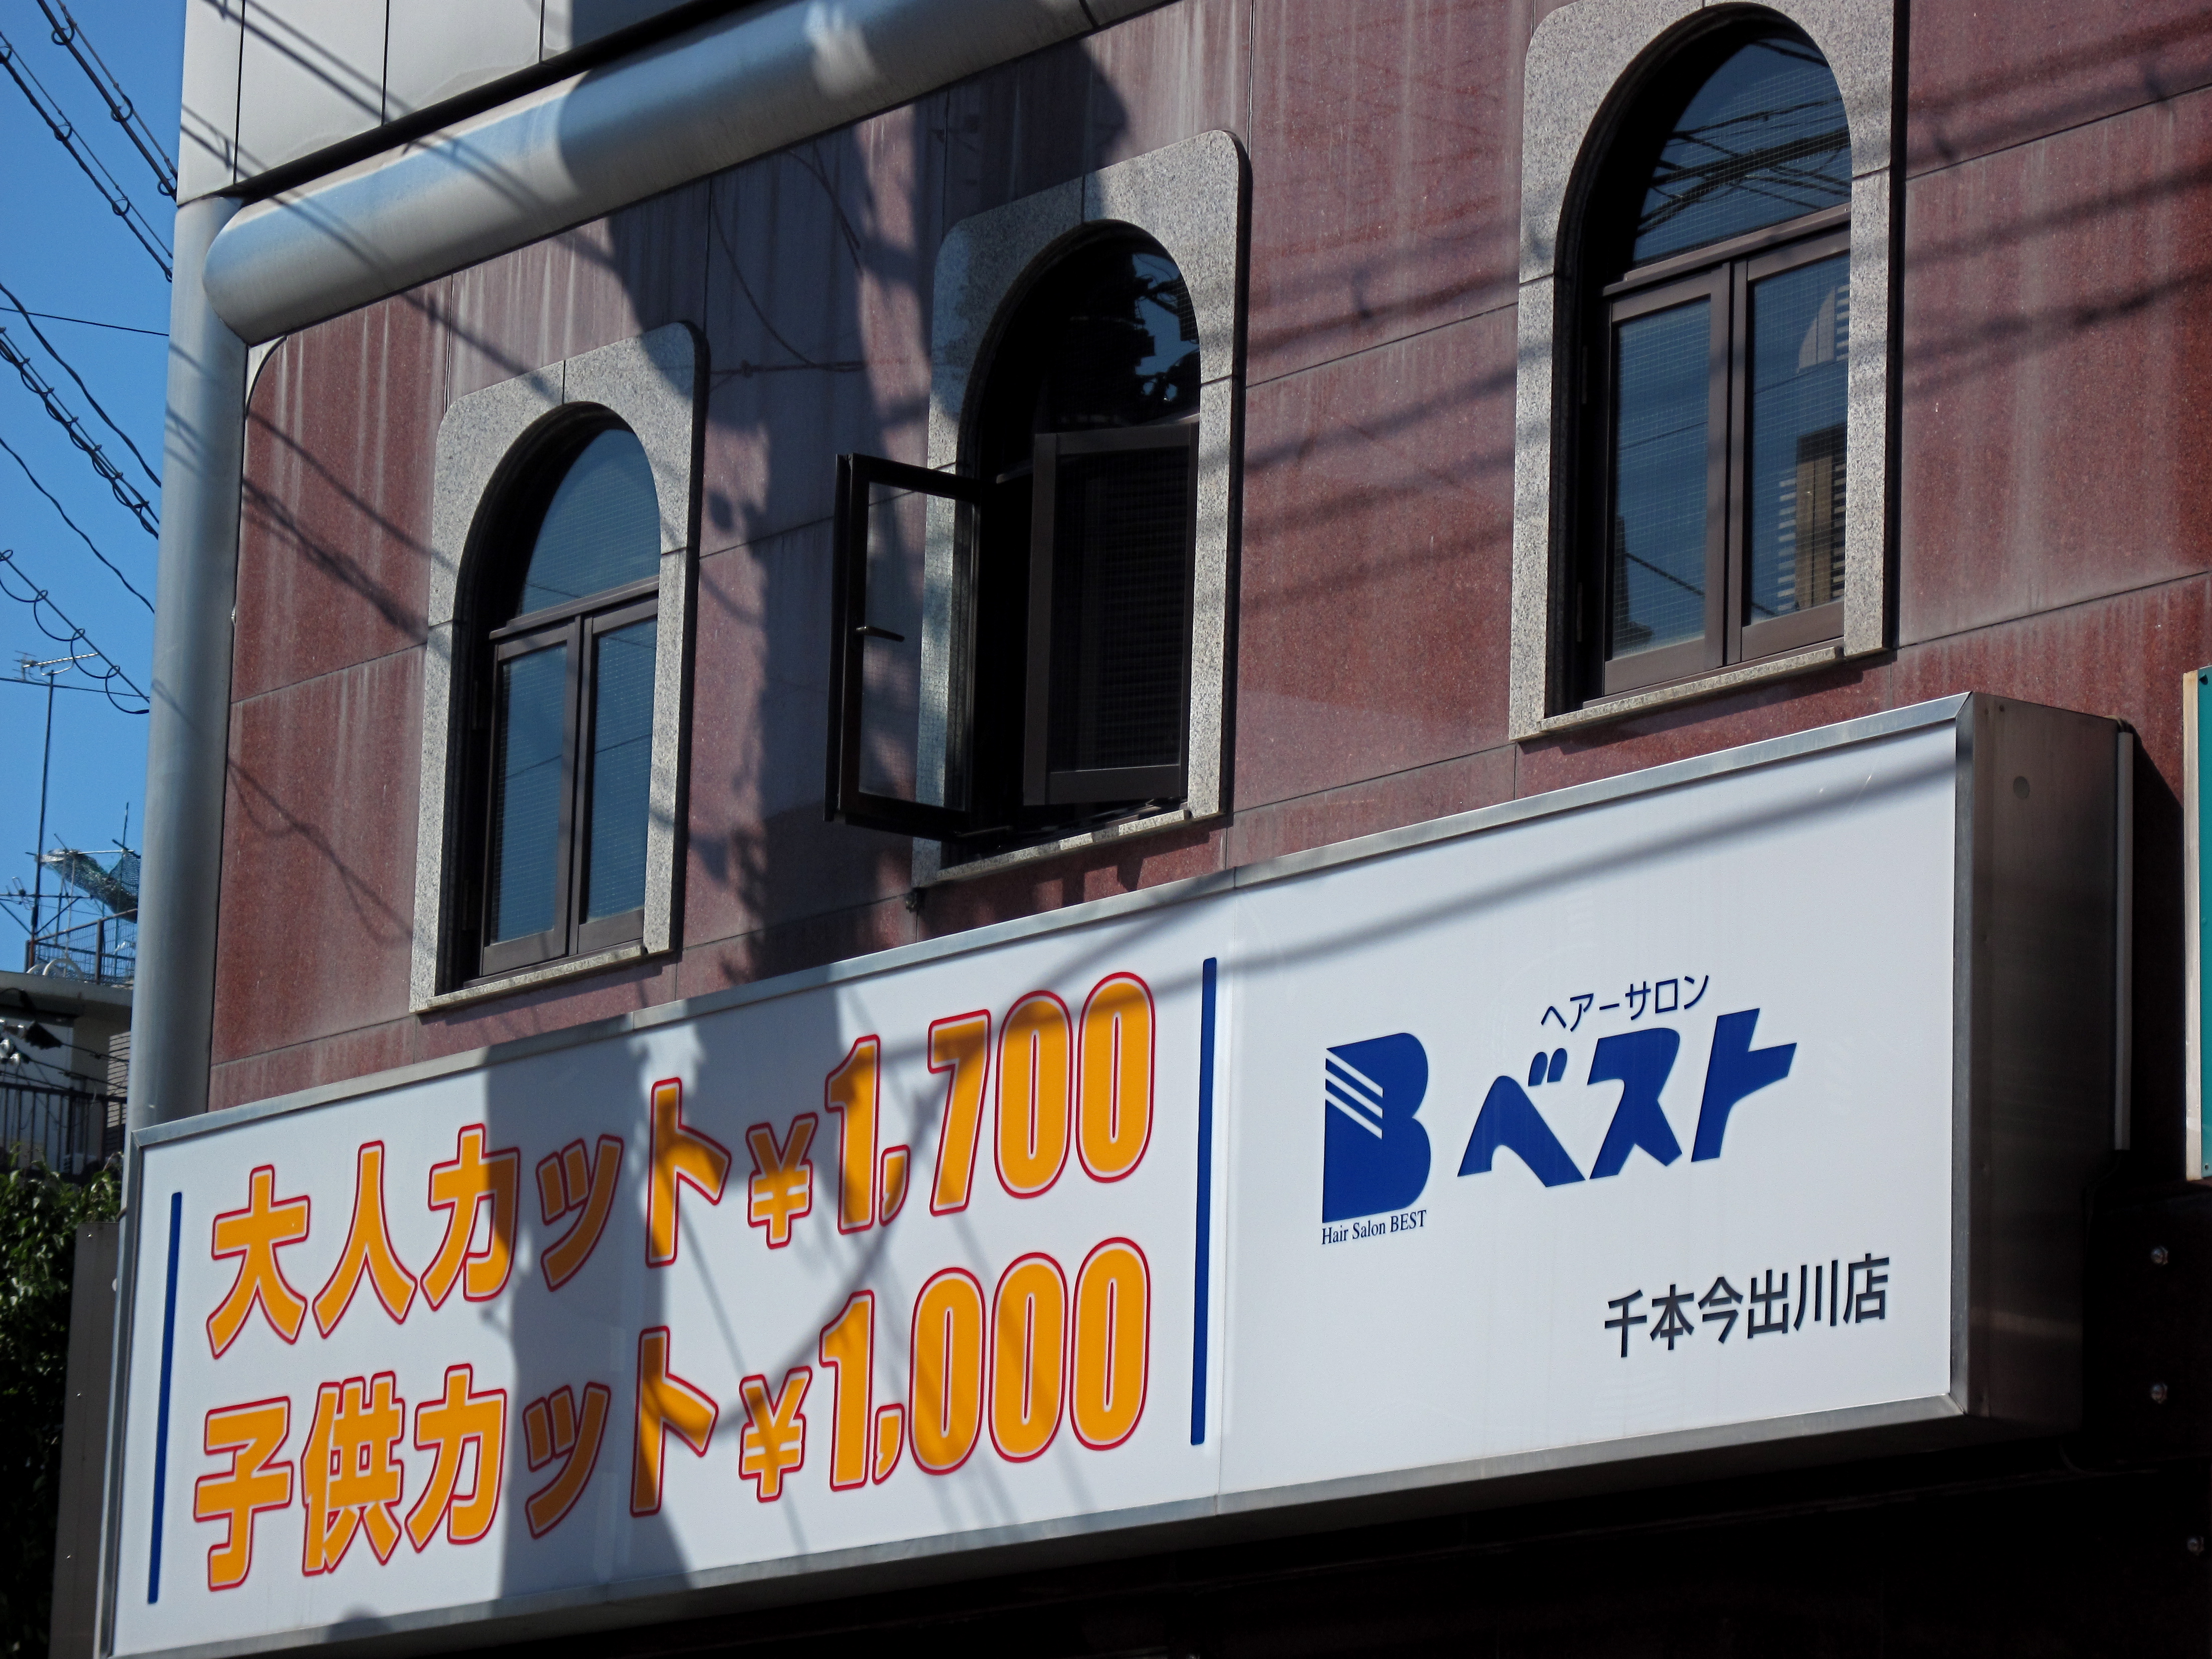
advertising, sign, banner, facade, blue, japan, signage